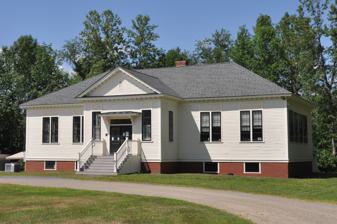
Building: Village School (Unity, Maine)
Country: United States of America
Year built: 1898
United States historic place Village School U.S. National Register of Historic Places Show map of Maine Show map of the United States Location 69 School St., Unity, Maine Coordinates 44°36′45″N 69°20′15″W / 44.6124°N 69.3376°W / 44.6124; -69.3376 Area 1.2 acres (0.49 ha) Built 1898 ( 1898 ) NRHP reference No. 14000363 Added to NRHP June 27, 2014 The Village School is an historic former schoolhouse at 69 School Street in Unity, Maine , USA. The building, which includes one storey and three rooms, was built in 1898 and was the largest grade school in Unity until 1953.  The school which represents a transitional phase between district schools and fully consolidated district, was listed on the National Register of Historic Places in 2014. Description and history The former Village School is located in Unity's central village, on the north side of School Street, west of its junction with United States Route 202 .  It is a single story wood-frame structure, with a roughly cruciform shape set on a foundation that is built from a combination of stone, brick, and concrete block.  Its main block is oriented east–west, with a hipped roof and a gabled front projection that houses the entry and the building's restrooms.  The front-facing gable is fully pedimented, and it and the main eave are studded with decorative brackets.  The gable pediment is filled with a Queen Anne style floral decorative pattern.  The entrance is sheltered by a hip-roofed hood that is supported by large decorative brackets.  The interior is divided into three classrooms, accessed via central hall.  The walls are finished in vertical beadboard wainscoting, with either plaster of horizontal beadboard above. The town of Unity was incorporated in 1804, and for most of the 19th century had small district schools for the education of its children.  In 1894 the state enacted legislation that encouraged the consolidation of school districts in order to improve quality and building standards.  The town, whose population and student enrollment had been declining, voted in 1898 to build this school, which effectively replaced four of its eight district schools.  It remained the town's largest primary school until 1953, when increasing enrollment and school overcrowding prompted the decision to build a new elementary school.  The school was designed by James R. Taber, and was built on land purchased from him by the town at a cost of under $3,000.  This school was closed, and used by the administration for storage. See also National Register of Historic Places in Waldo County, Maine References